National Helium Reserve

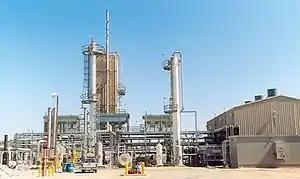
The Crude Helium Enrichment Unit in the Cliffside Gas Field.

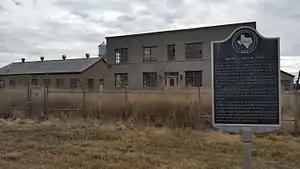
Remnants of the Amarillo Helium Plant in 2015

The National Helium Reserve, also known as the Federal Helium Reserve, was a strategic reserve of the United States, which once held over 1 billion cubic meters (about 170,000,000 kg) of helium gas. The helium is stored at the Cliffside Storage Facility about northwest of Amarillo, Texas, in a natural geologic gas storage formation, the Bush Dome reservoir. The reserve was established with the enactment of the Helium Act of 1925. The strategic supply provisioned the noble gas for airships, and in the 1950s became an important source of coolant during the Cold War and Space Race.